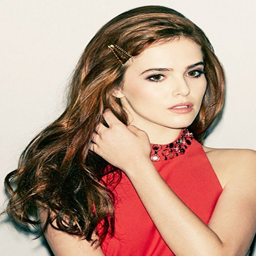
give your bombshell curls an extra hit of style .